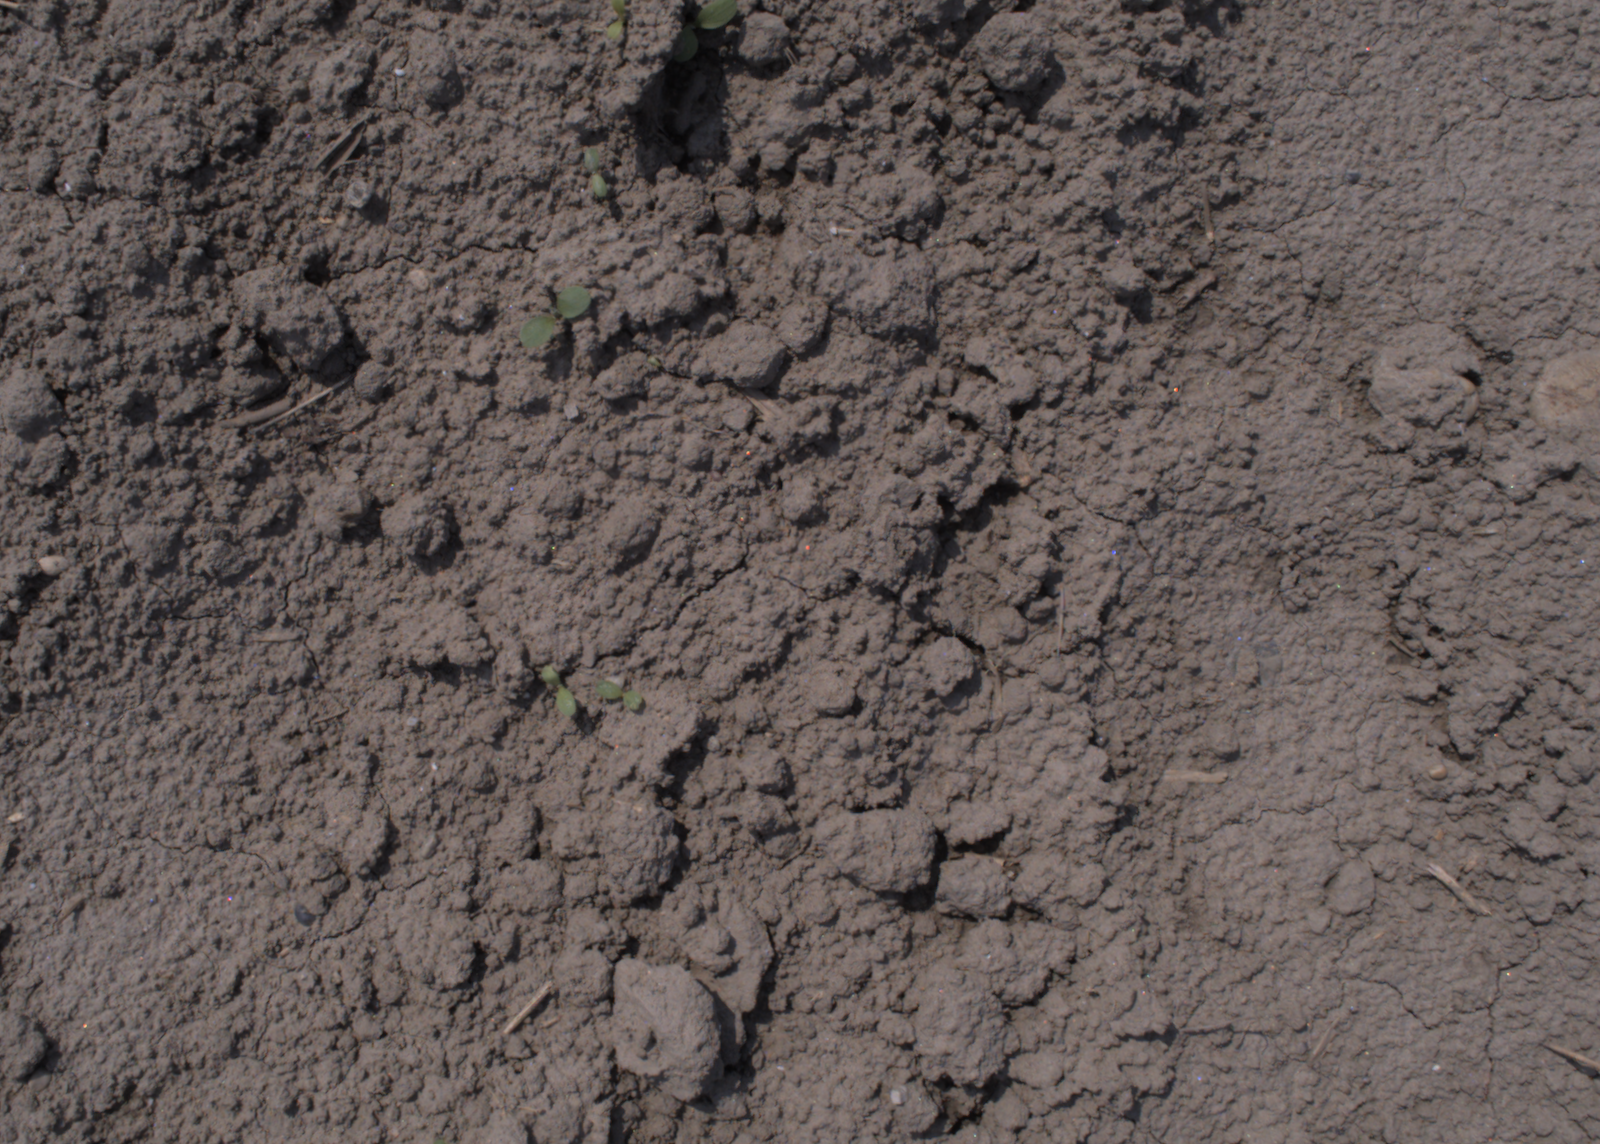
Capture date: 06.08.2020 12:34:49
Weather: sunny
Wind: medium
Seeding date: 21.07.2020
Plant canopy height (mm): 890